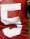
Number: 5